Delhi Gymkhana

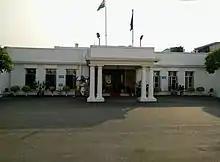
Gymkhana Club Delhi.

The Delhi Gymkhana Club or Delhi Gymkhana is a club in New Delhi. It is located on 2, Safdarjung Road just 2.6 Km away from Aurangzeb road via Tees January marg.